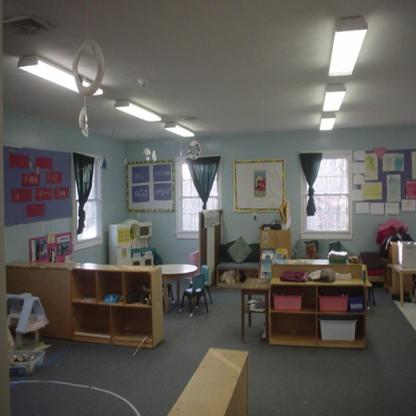
Scene: Indoor